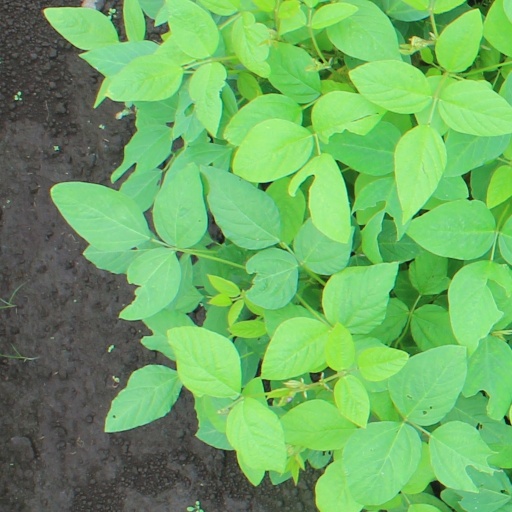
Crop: soybean